Oskar Maria Graf

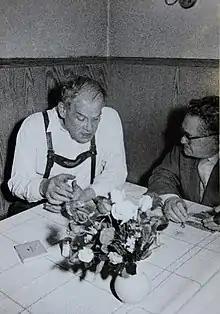
Oskar Maria Graf (left) with Gottlieb Branz (right) in 1958

Oskar Maria Graf (22 July 1894 – 28 June 1967) was a German-American writer who wrote several narratives about life in Bavaria, mostly autobiographical. In the beginning, Graf wrote under his real name Oskar Graf. After 1918, his works for newspapers were signed with the pseudonym Oskar Graf-Berg; only for those of his works he regarded as "worth reading", he used the name "Oskar Maria Graf".